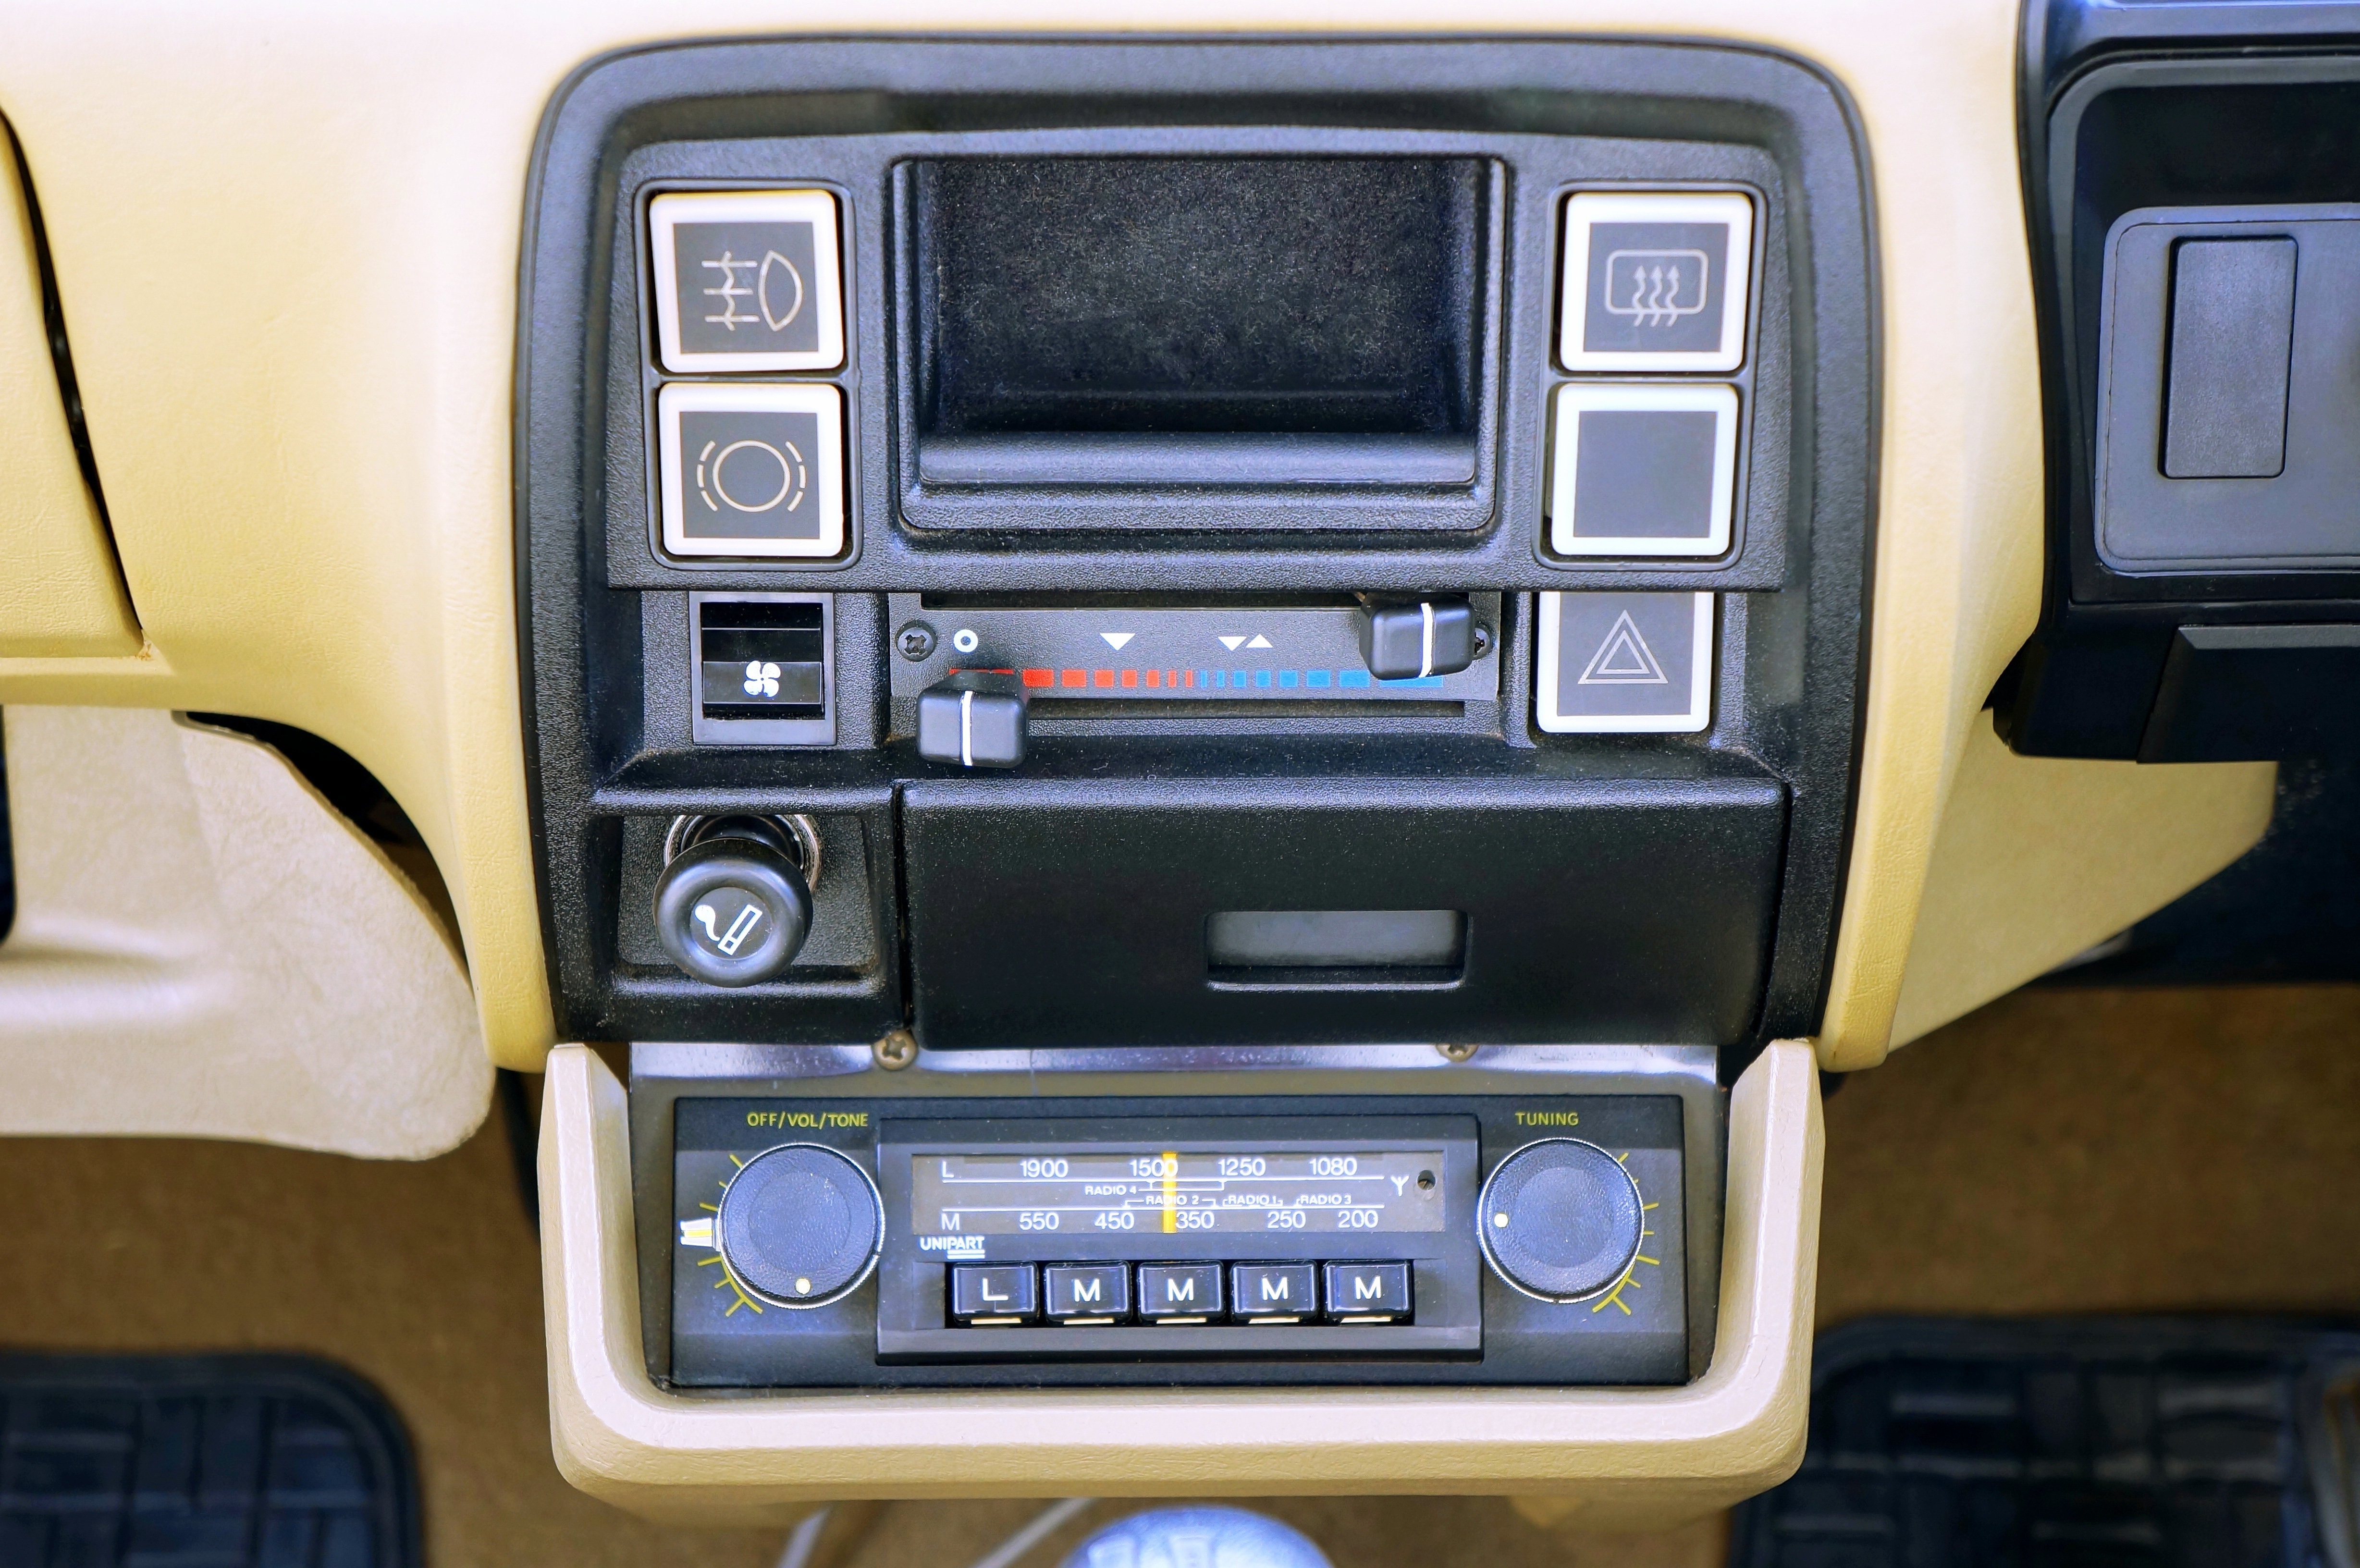
car, vintage, automobile, retro, old, transportation, transport, vehicle, old car, bumper, sedan, classic, vintage cars, classic cars, retro car, sport utility vehicle, land vehicle, automobile make, automotive exterior, luxury vehicle